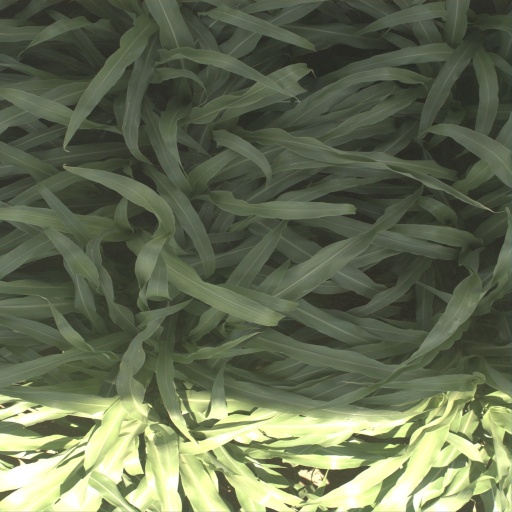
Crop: sorghum